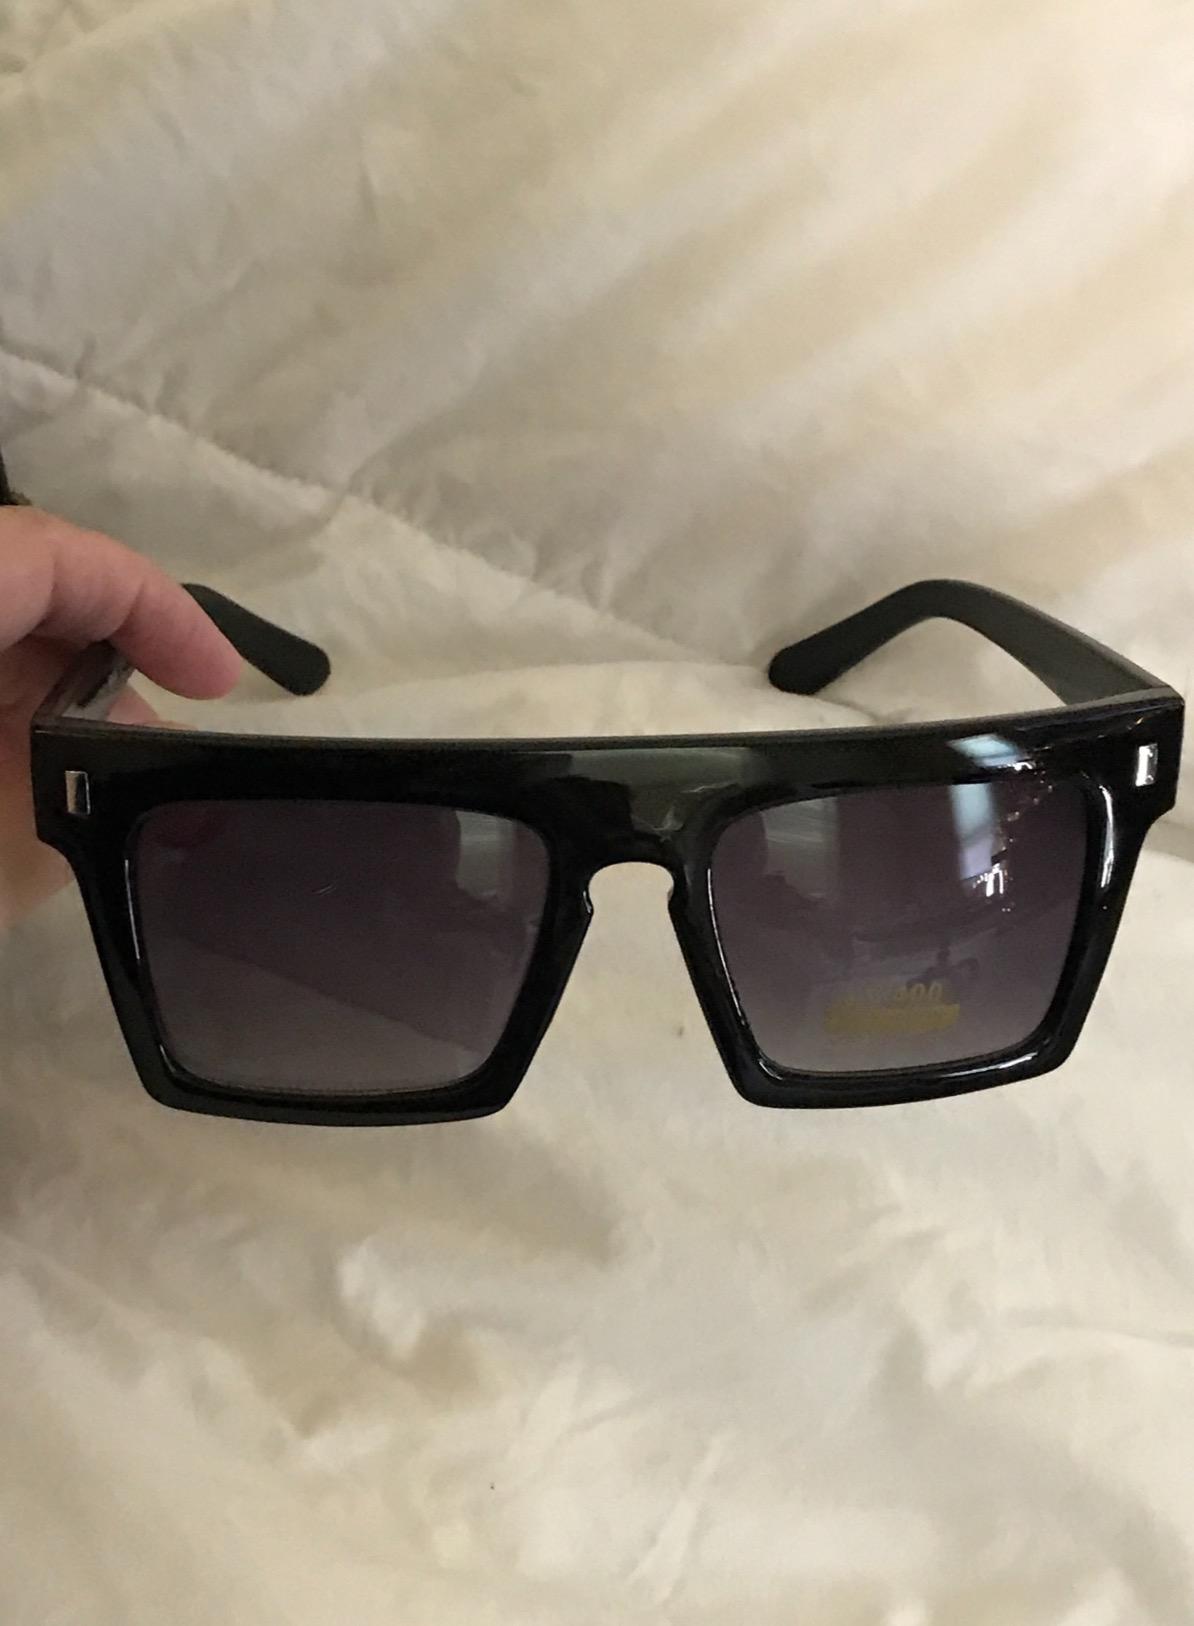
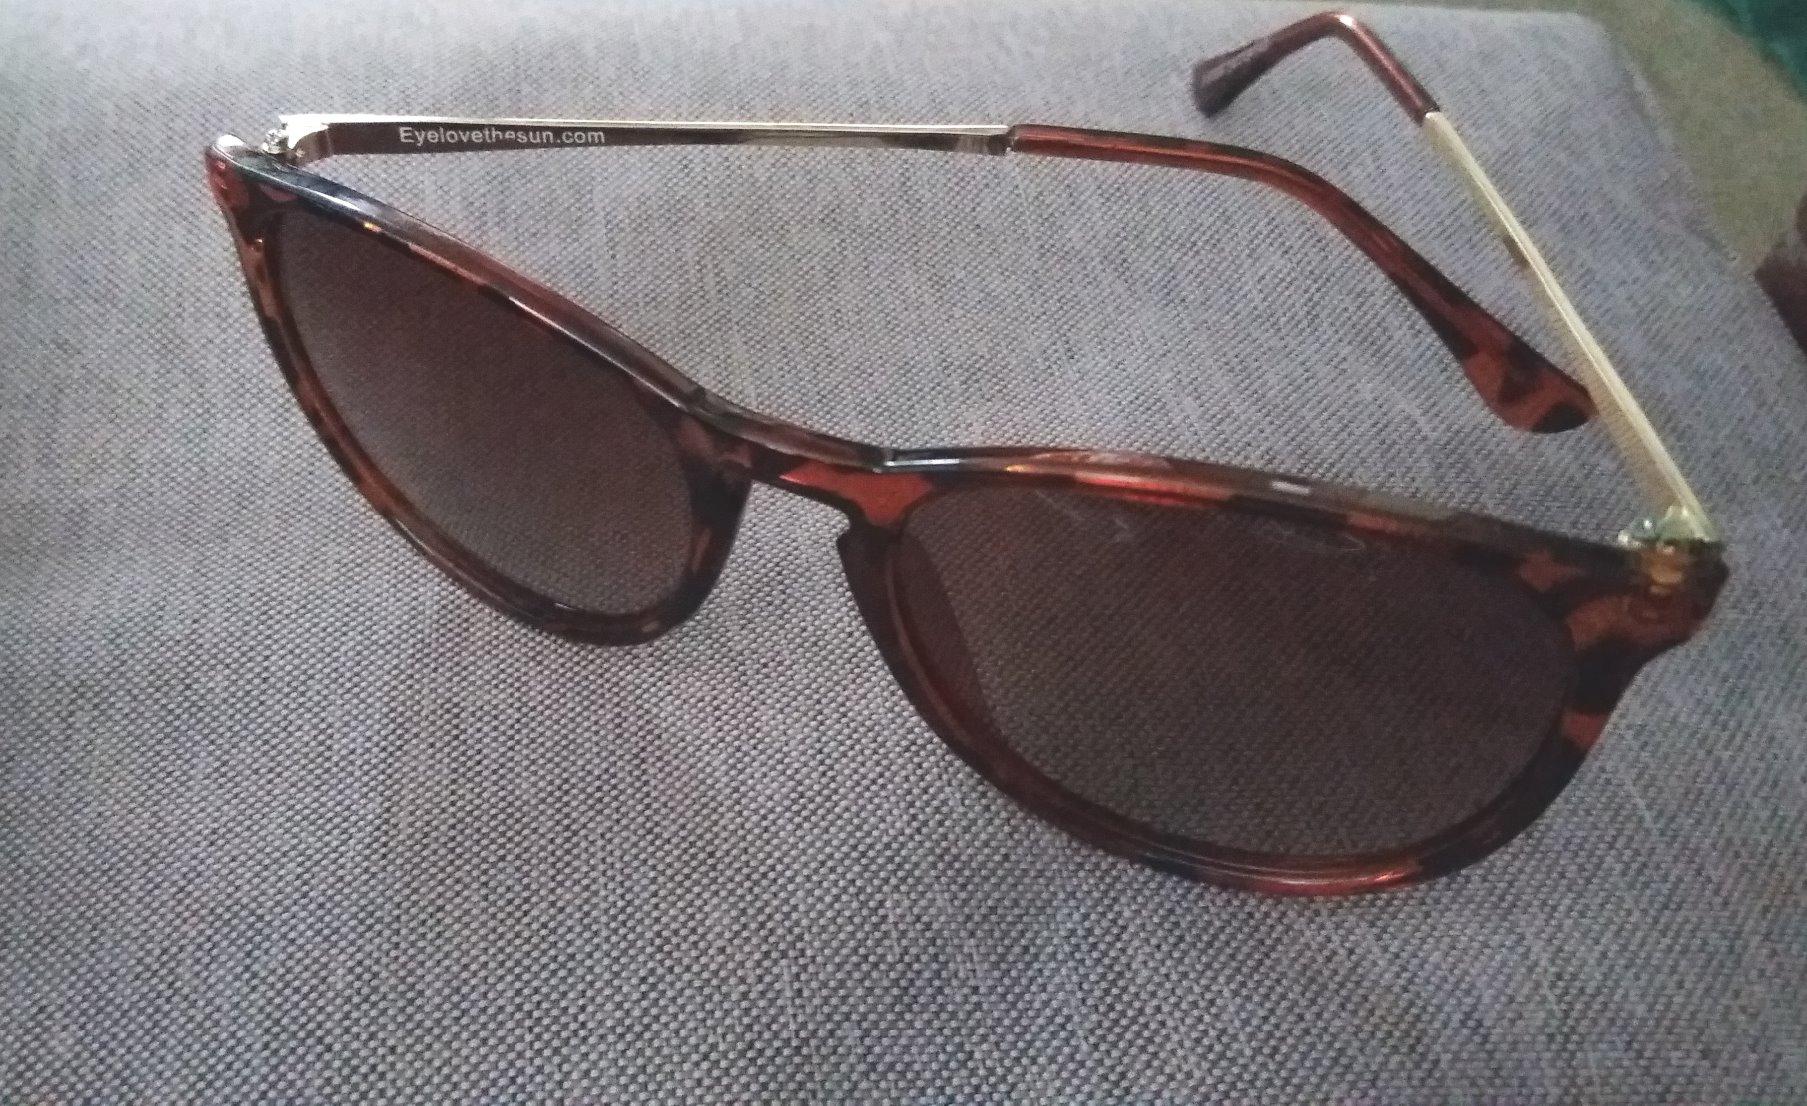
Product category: accessories_sunglasses
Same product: no